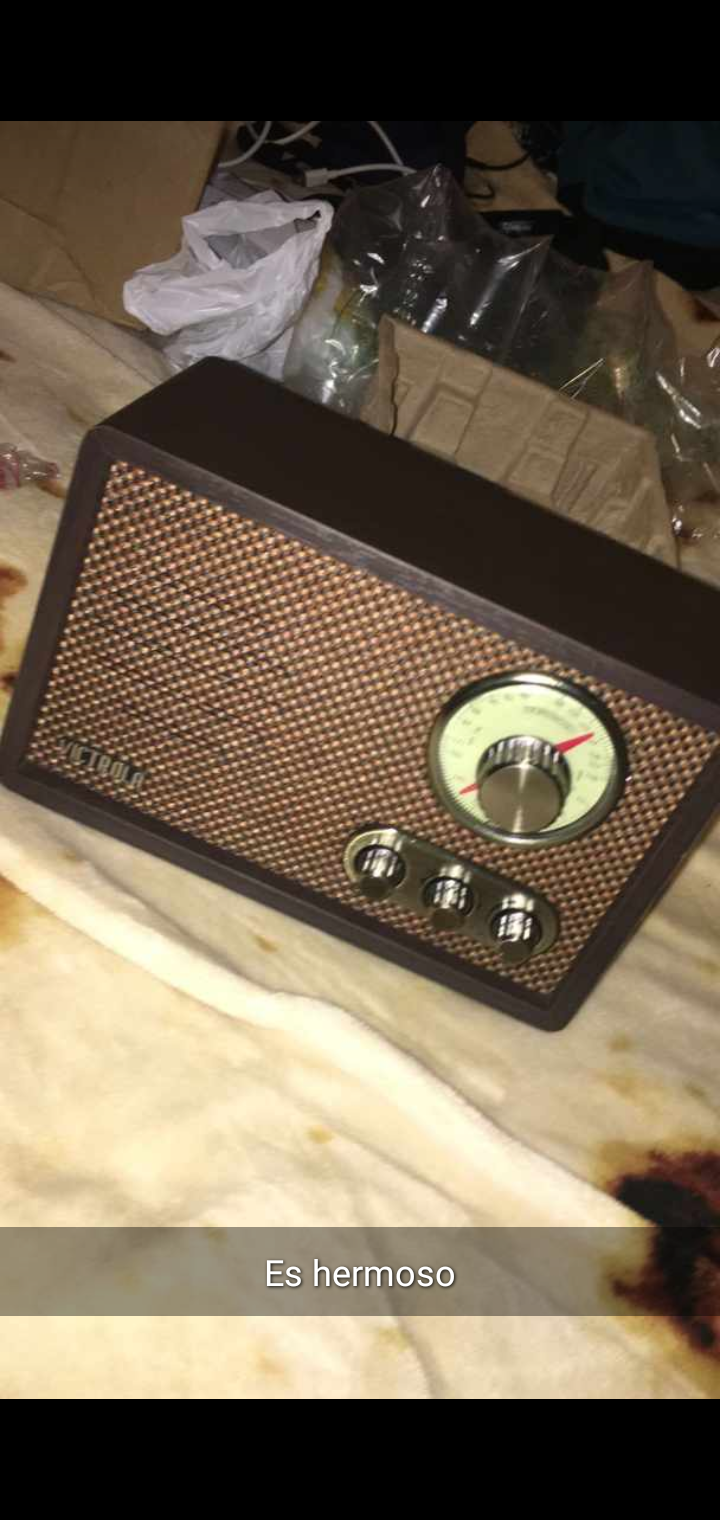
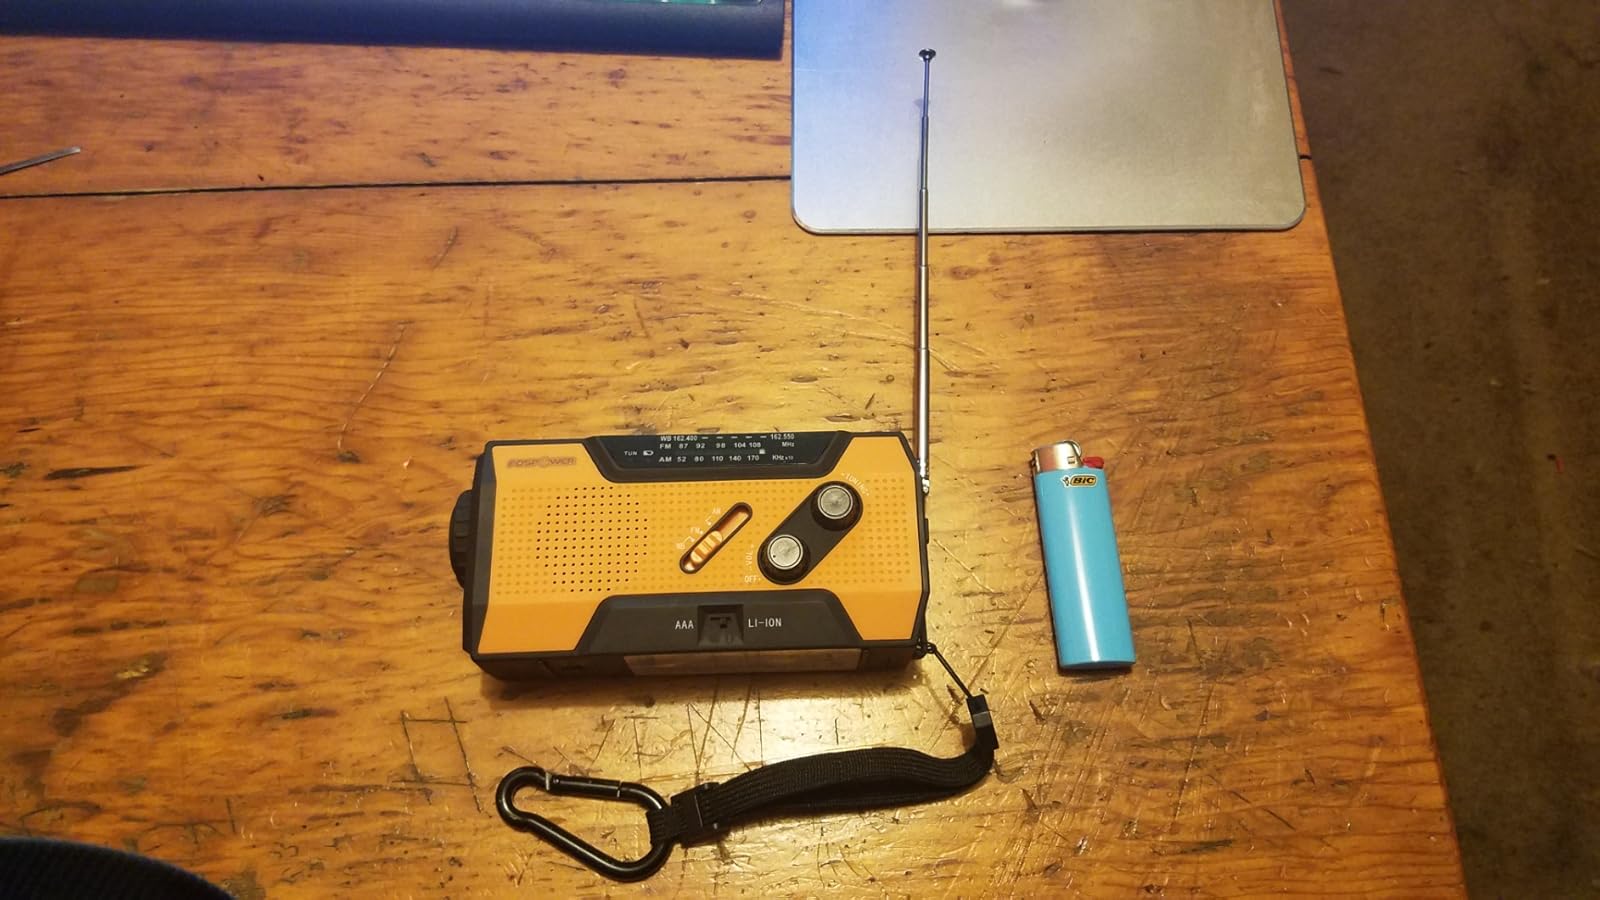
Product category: radio
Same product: no